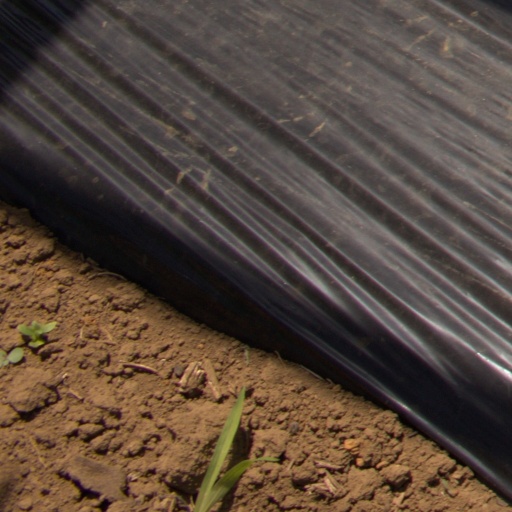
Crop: Jerusalem artichoke